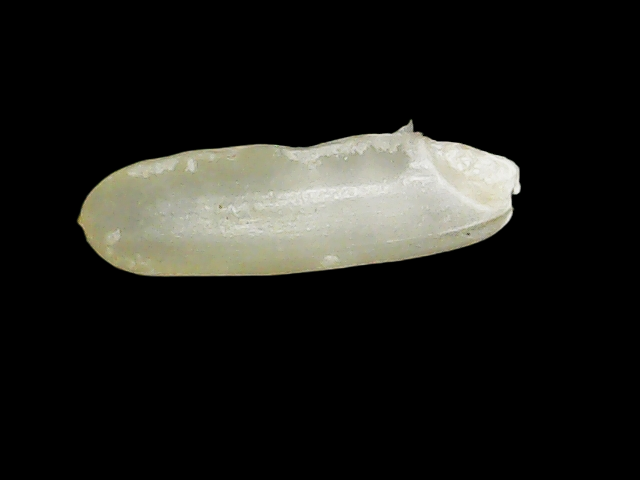
Rice variety: Binadhan7